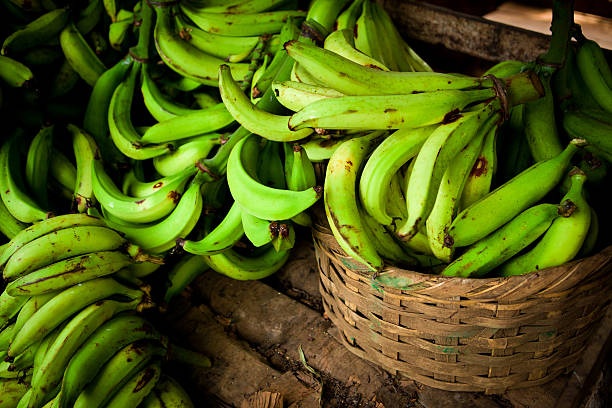
Label: banana